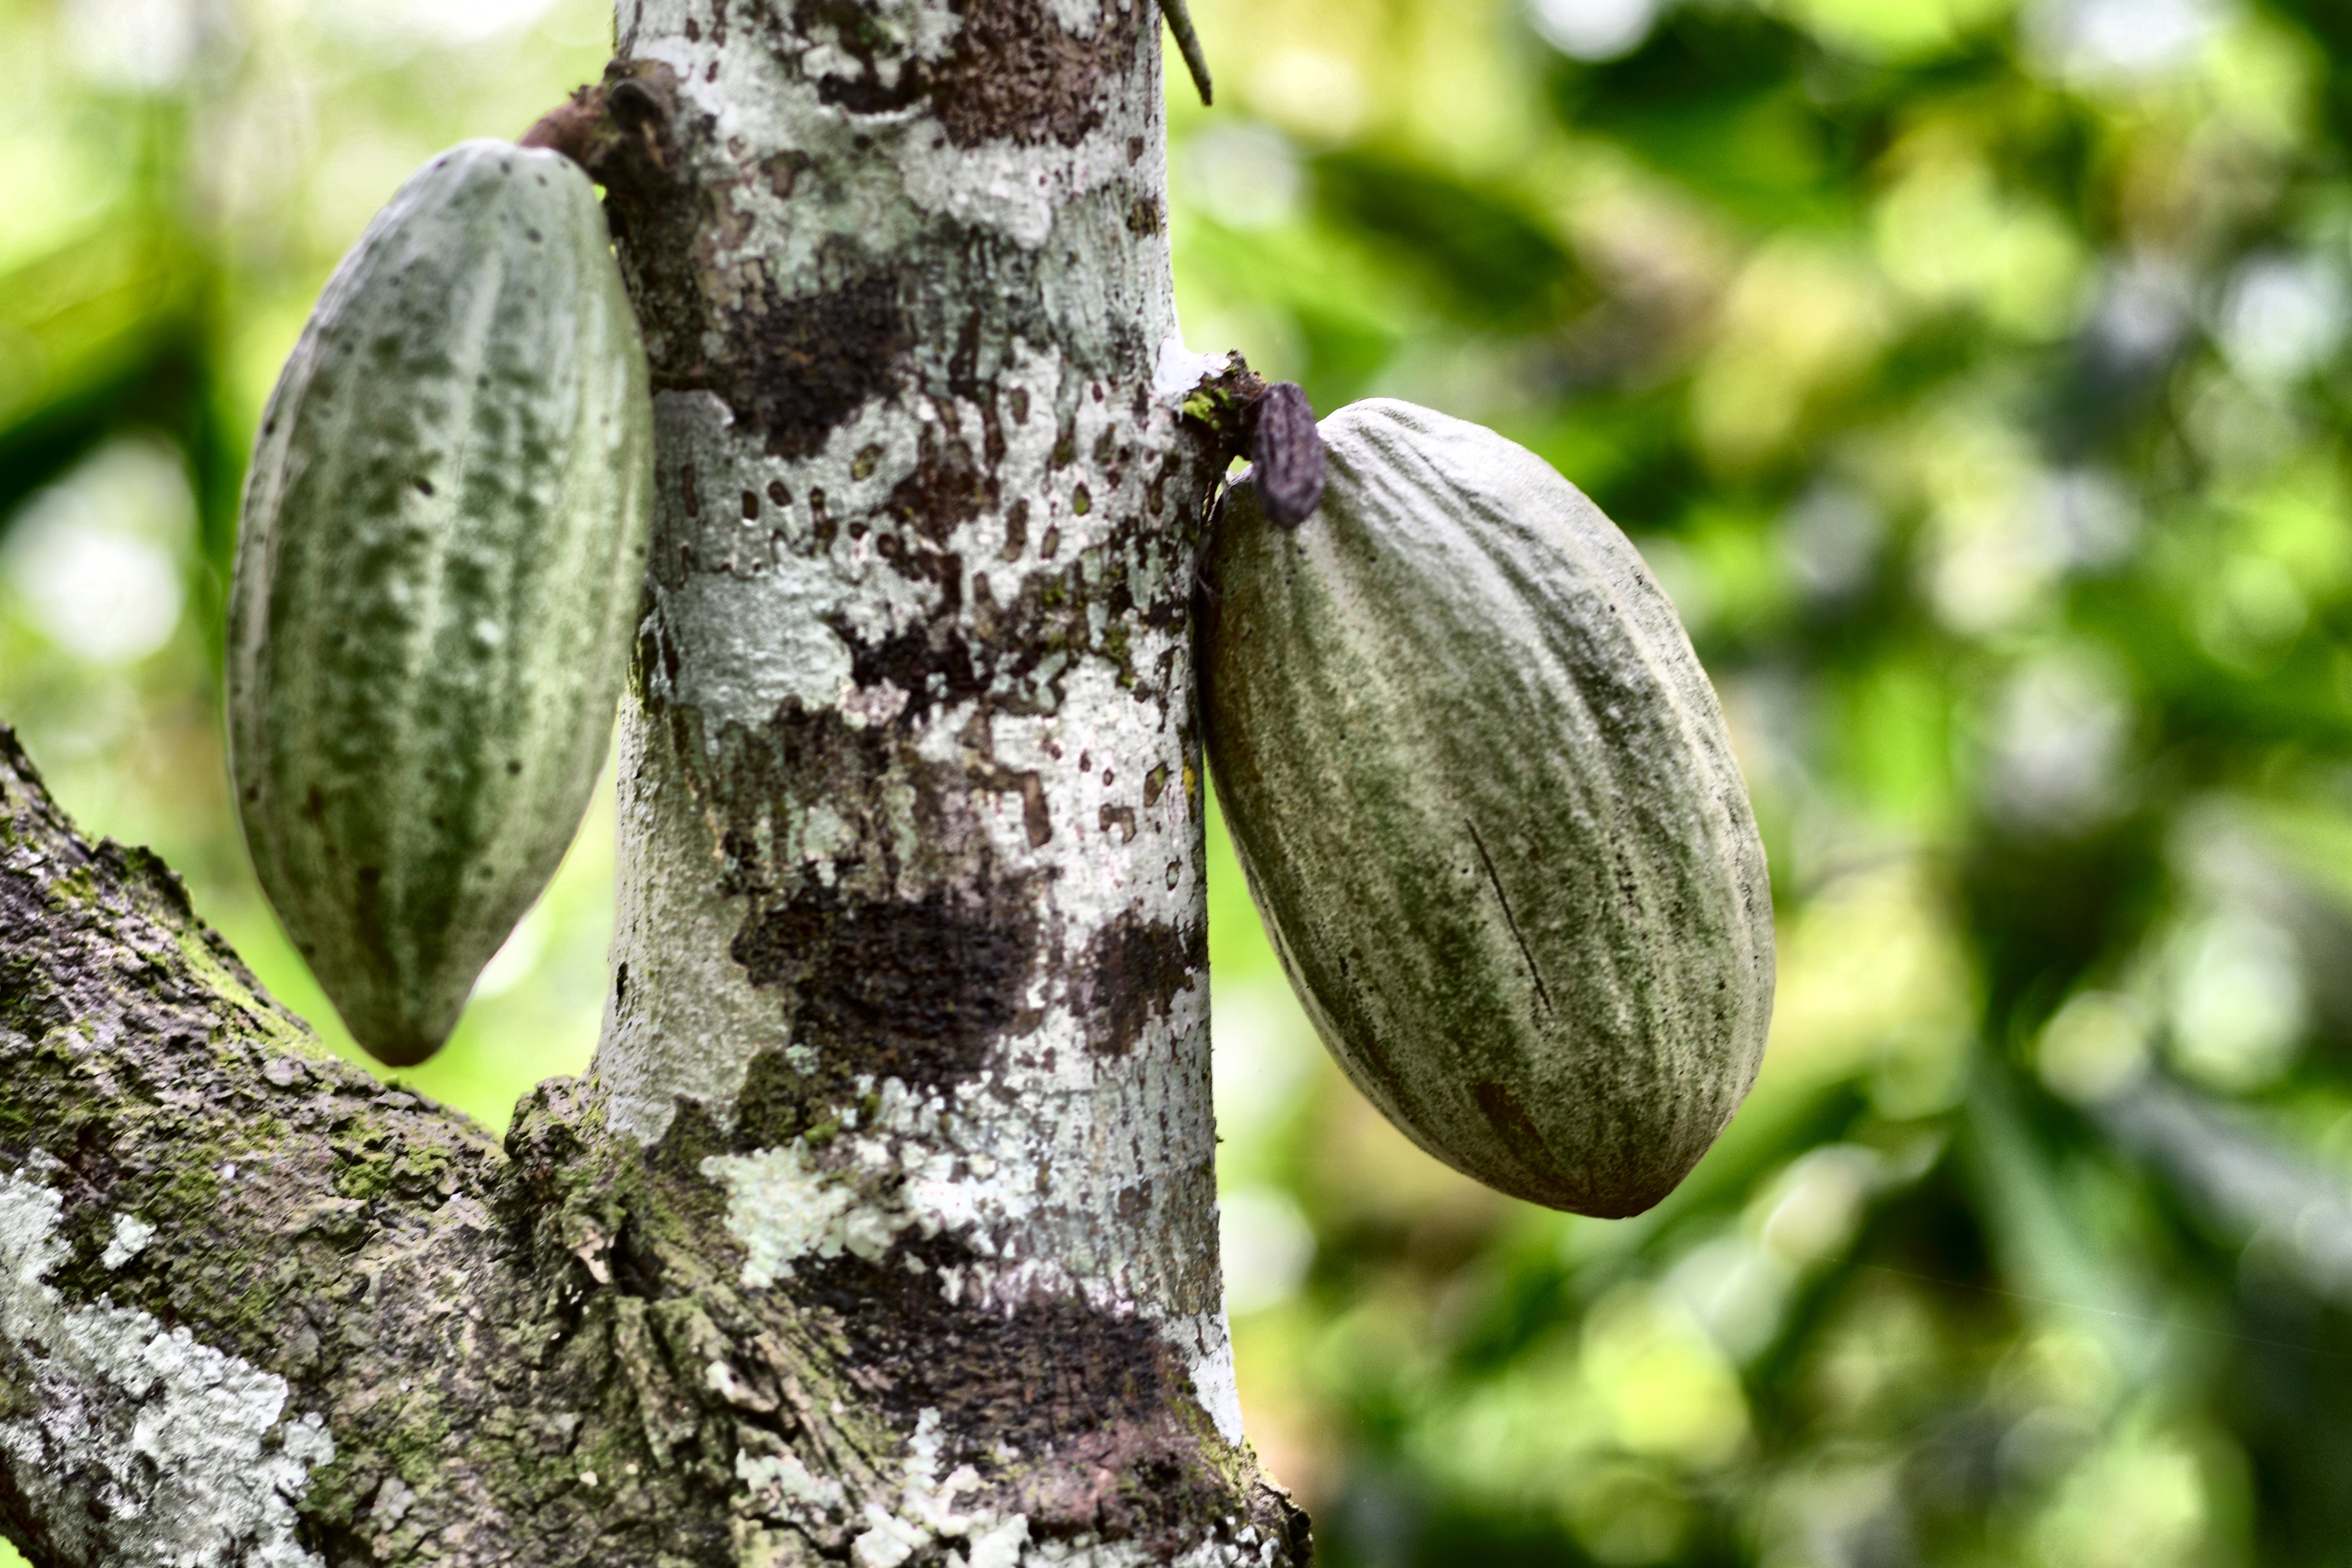
Maturity: unmature
Variety: Guiana